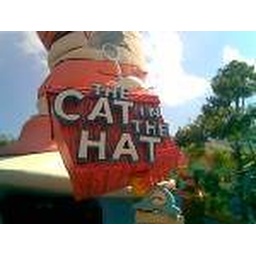
cat in the hat